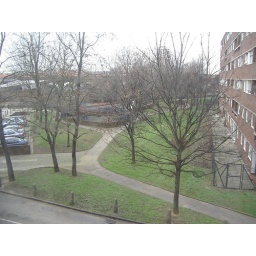
The shot out of the window of my flat in London on Rhodeswell road